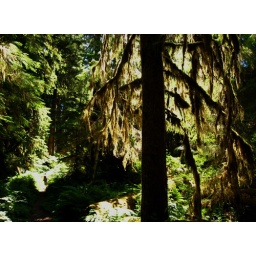
mossy tree in old growth forest